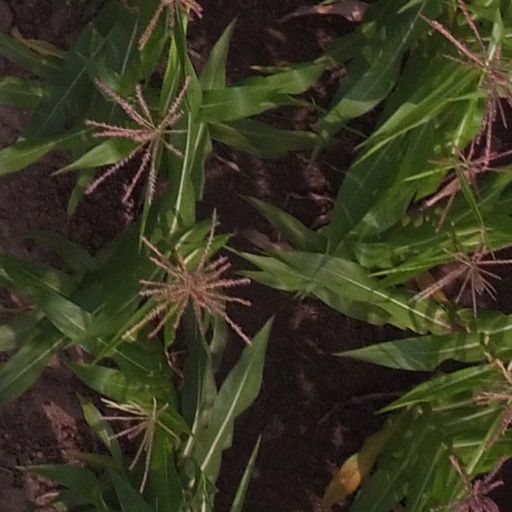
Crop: maize; corn